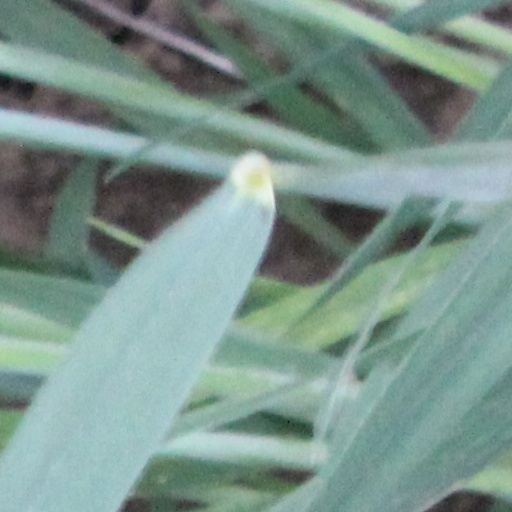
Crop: wheat